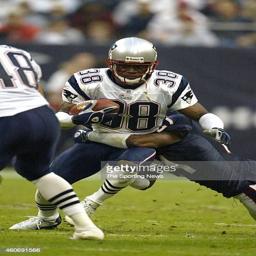
american football player gets tackled during a game against sports team